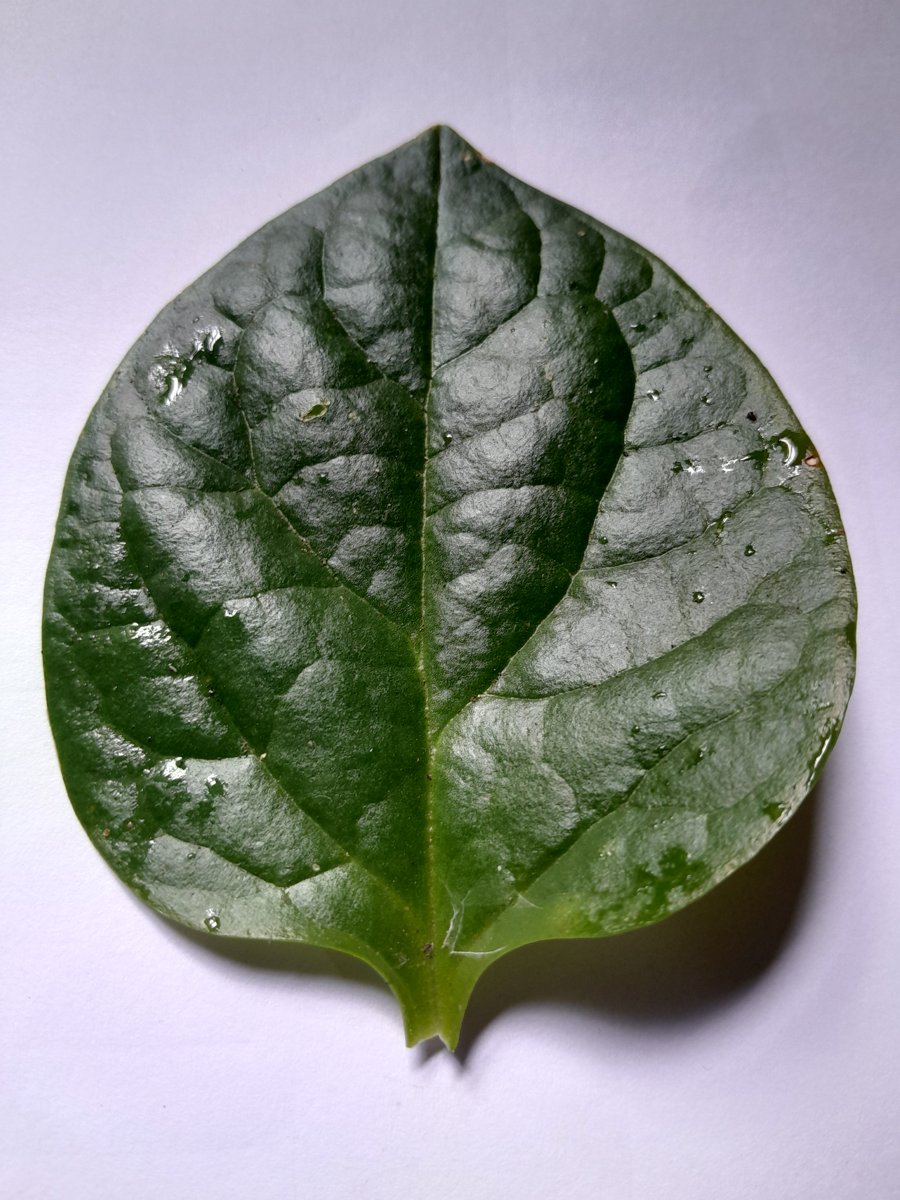
Label: Pest-Damage